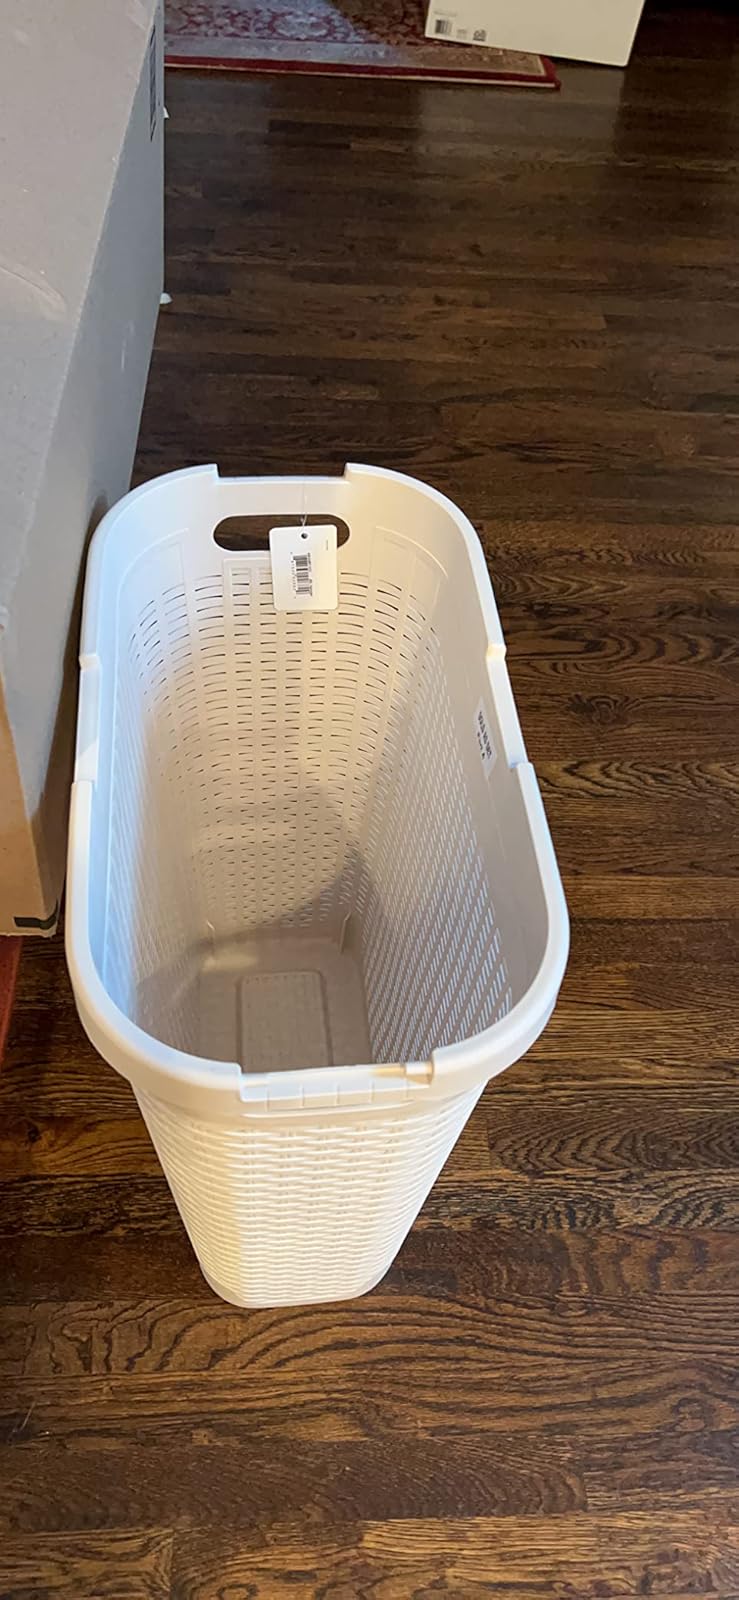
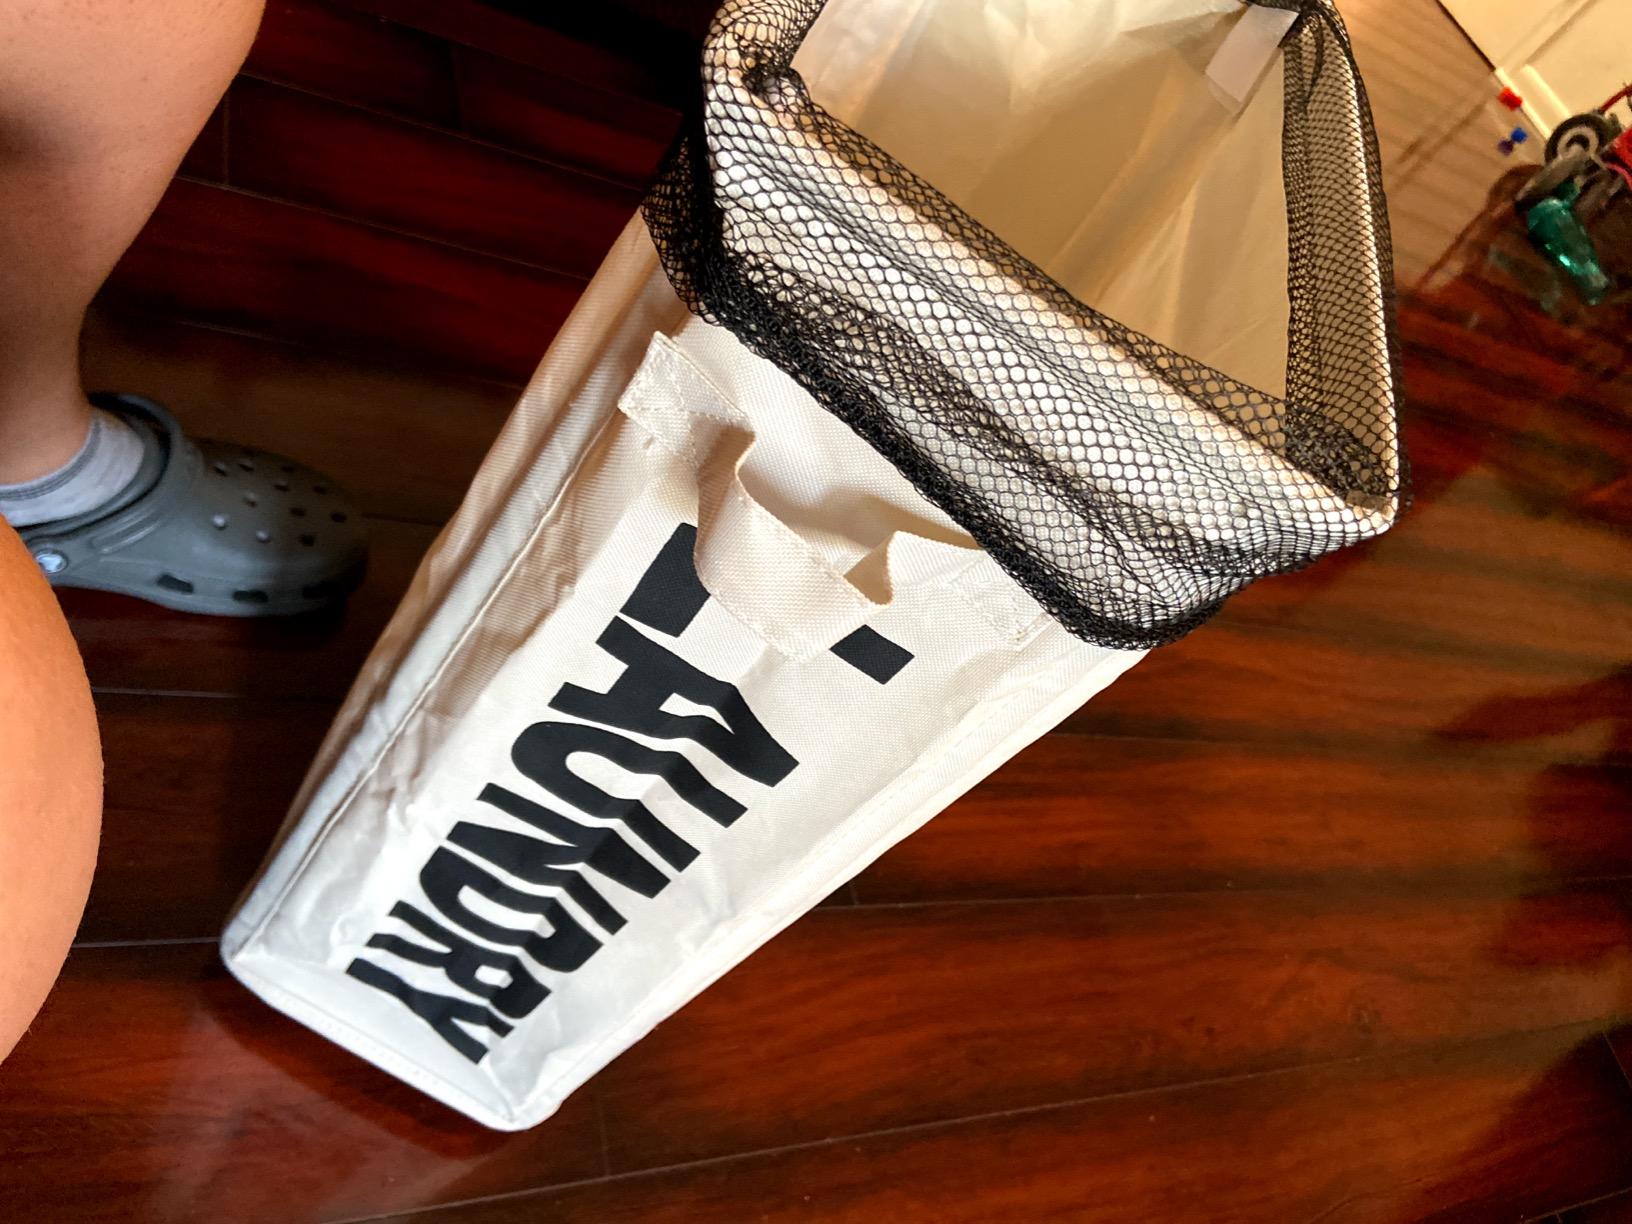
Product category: items_hamper
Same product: no